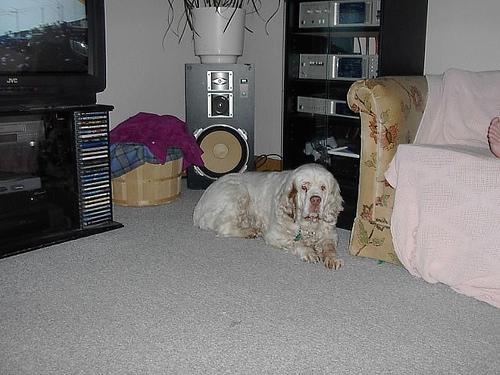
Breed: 235-n000097-clumber